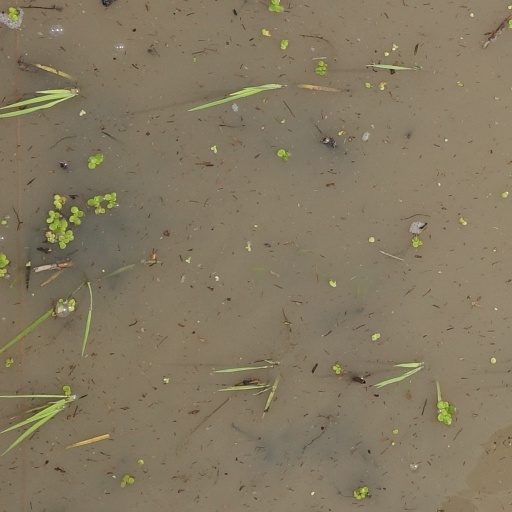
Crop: rice